Tropical Storm Toraji (2007)

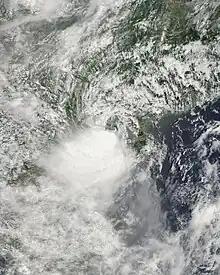
Tropical Storm Toraji at peak intensity on July 5

Tropical Storm Toraji was a short-lived and minimal tropical cyclone that brought inundating rainfall to areas of Southeast Asia in early July 2007. The name "Toraji" was contributed to the western Pacific typhoon naming list by North Korea and stands for a broad bell flower ("Playtycodon gradniflorus"). The third named storm of the annual typhoon season, Toraji developed from an area of disturbed weather within the South China Sea on July 4. As a result of its northwesterly track, the tropical depression moved over Hainan shortly after tropical cyclogenesis. Upon its emergence into the Gulf of Tonkin on July 5, Toraji quickly intensified into a tropical storm with winds of 65 km/h (40 mph); this would be the tropical cyclone's peak intensity for its entire duration. However, the JMA indicated that tropical storm intensity had been reached a day earlier. On the evening of July 5, Toraji made its final landfall on Dongxing, Guangxi before rapidly deteriorating inland and degenerating into a remnant low-pressure area by the following day.